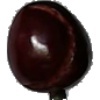
Label: Cherry 1